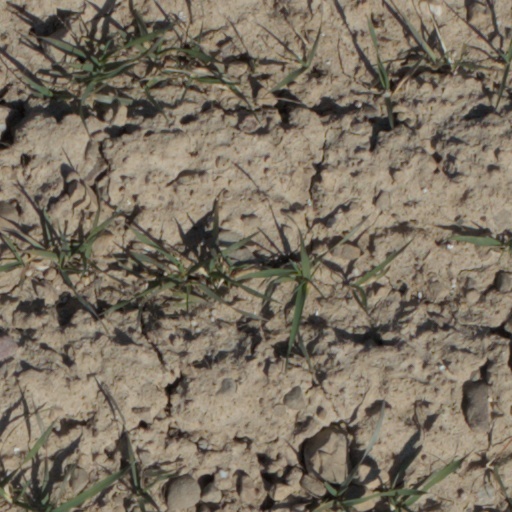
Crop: wheat